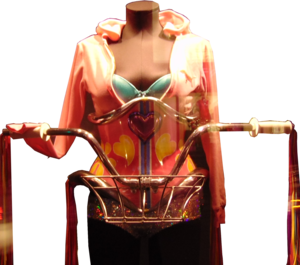
Le vélo controversé utilisé lors du «